Republican People's Party

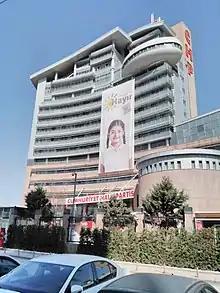
Party headquarters in Ankara, showing a banner urging a "no" vote in the 2017 referendum on establishing a presidential system.

By 2017, dissidents from MHP founded the Good Party. Kılıçdaroğlu was instrumental in the facilitating the rise of the new party by transferring MPs so they would have a parliamentary group to compete in the 2018 election. In the 2018 general election the CHP, Good Party, Felicity, and Democrat Party established the Nation Alliance to challenge the AKP and MHP's People's Alliance. Though CHP's vote was reduced to 22%, strategic voting for the other parties yielded the alliance 33% of the vote. Their candidate for president: Muharrem İnce, lost in the first round, receiving only 30% of the vote. The Nation Alliance was re-established for the 2019 local elections, which saw great gains for the CHP, capturing nearly 30% of the electorate. A tacit collaboration with the HDP allowed for CHP to win the municipal mayoralties of İstanbul and Ankara.